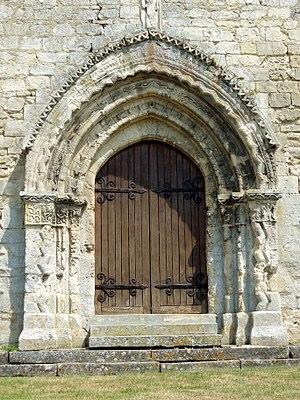
L'église Saint-Lucien est une église catholique paroissiale située à Ansacq, commune de l'Oise. Elle suit un plan cruciforme réduit à sa plus simple expression, et réunit une nef romane à un transept et un chœur de style gothique primitif, le croisillon sud ayant toutefois été rebâti entièrement à la période flamboyante. Il n'y a pas de bas-côtés ni de véritable clocher, et le petit clocher en charpente au-dessus de la croisée du transept est dépourvu de cloche. Hormis les baies flamboyantes des murs latéraux du croisillon sud et du chevet, et les vestiges de multiples transformations des ouvertures, le seul élément remarquable de l'église est son portail monumental roman. Il se caractérise par une triple archivolte surmontée de deux frises et richement décoré de divers motifs, tant dans les voussures, sur les chapiteaux que sur les piédroits. La nef est recouverte par de fausses voûtes en plâtre, tandis que transept et chœur sont voûtés sur croisées d'ogives. Ils se signalent par leur construction soignée. L'église fait l’objet d’une inscription au titre des monuments historiques depuis le 2 avril 1927.